Ernst Siemerling

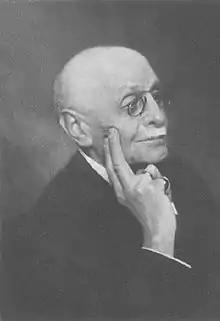
Ernst Siemerling.

Ernst Siemerling (September 9, 1857 – January 6, 1931) was a German neurologist and psychiatrist born in Müssow near Greifswald.